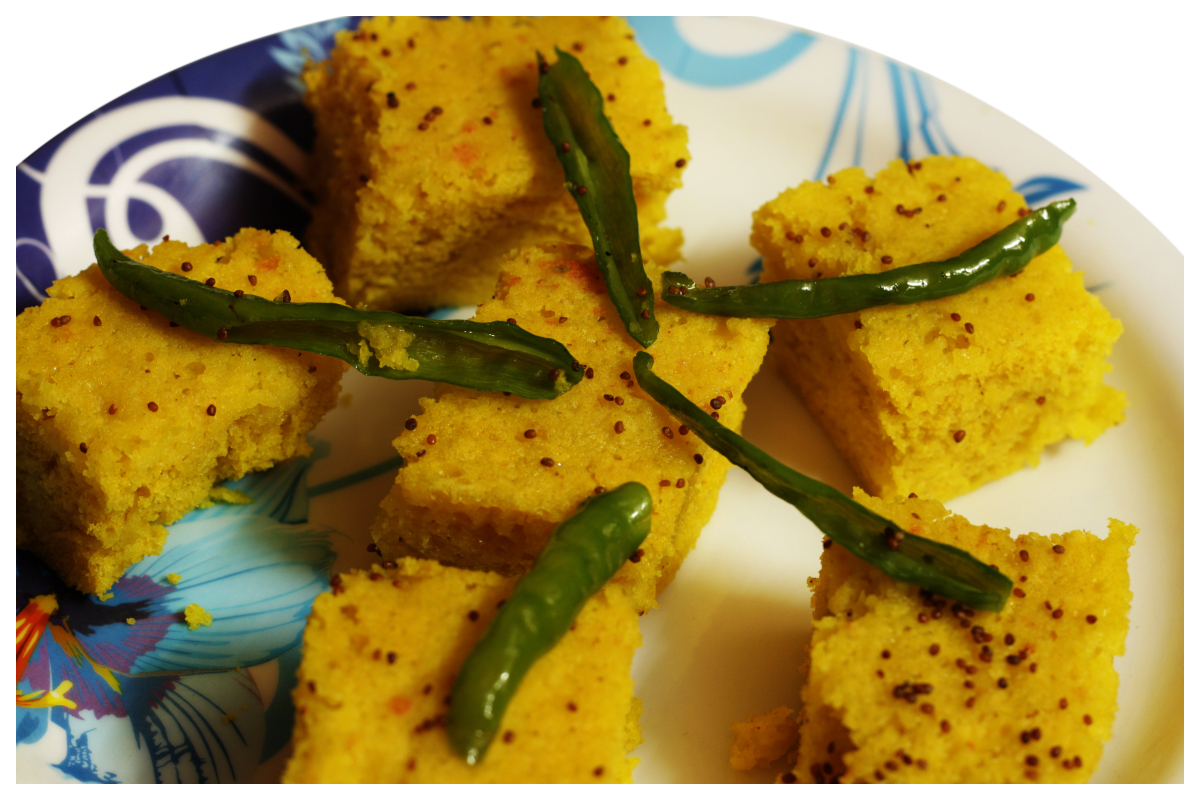
Dish: dhokla